Minot, North Dakota

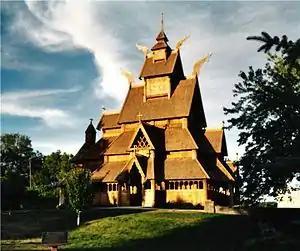
The "Gol Stave Church" in Minot's Scandinavian Heritage Park

On January 18, 2002, a severe train derailment west of the city sent a gigantic cloud of anhydrous ammonia toward Minot and Burlington. One man died and many of Minot's citizens were sickened and severely injured by the gas, causing one of the worst major chemical accidents of the country. In early 2006, court cases were heard in Minneapolis, Minnesota, against Canadian Pacific Railway, the owner of the derailed train. The anhydrous ammonia spill was the largest such spill in U.S. history. Eric Klinenberg used the incident in his book "Fighting for Air: The Battle to Control America's Media" as an example of the failure of mass media, specifically local radio stations, to disseminate information in an emergency.